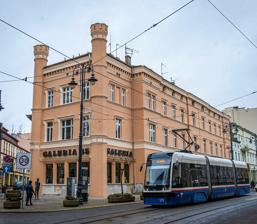
Building: Alexander Timm House
Country: Poland
Year built: 1910
Tenement in Poland, Poland Alexander Timm House Polish : Kamienica Aleksandra Timma w Bydgoszczy Alexander Timm House in Bydgoszcz , view from Gdańska street General information Type Tenement Architectural style Eclecticism , Neoclassicism Location 17 Gdańska street , Bydgoszcz , Poland Country Poland Coordinates 53°07′35″N 18°0′12″E / 53.12639°N 18.00333°E / 53.12639; 18.00333 Inaugurated 1852 & 1910 (renovation) Client Aleksander Timm Technical details Floor count 3 Design and construction Architect(s) B. Brinkmann, O.F.W. Muller Alexander Timm House is a tenement located in Bydgoszcz , Poland , at 17 Gdańska street . Location The building stands at the intersection of Gdańska and Pomorska streets. History The house has been built at the initiative of rentier Alexander William Timm in 1852. It was designed by architect B. Brinkmann. Once erected, it was one of the largest tenement houses in the city of Bromberg . The building has been rebuilt in 1910, as commissioned by the city councillor Carl Beck, and designed by O. M. W. Muller. On the wall near the entrance on Gdańska street 17, a commemorative plaque has been placed in honor of Stanisław Brzęczkowski (1897-1955), an artist and educator, who worked at the printing house at 1 Jagiellońska Street . At the end of 2017, a deep restoration of the building has taken place, underlining the different architectural details. Architecture Tenement presents architectural forms of historism , with touches of medieval architecture revival. The southern facade elevation is flanked by octagonal slender towers, topped with battlements . On preserved iconography, one can notice facades painted in red, as for a brick defense wall, putting the finishing touch to the medieval setting. It is the area's oldest two-storey tenement house. Gallery The tenement ca 1916 Southern facade of the building Facade onto Pomorska Street Plaque in memory of Stanisław Brzęczkowski Facade on Gdańska street after restoration Details of the facade Panorama with Alexander Timm House (right) and Department Store "Jedynak" (left) See also Wikimedia Commons has media related to 17 Gdańska Street in Bydgoszcz . Bydgoszcz Dworcowa Street in Bydgoszcz Gdanska Street in Bydgoszcz Pomorska Street in Bydgoszcz References